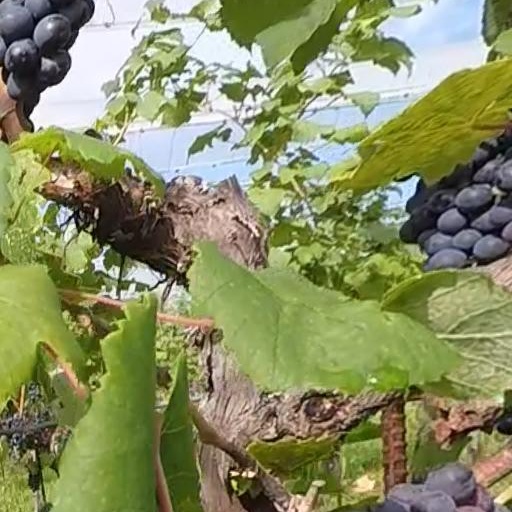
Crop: grape